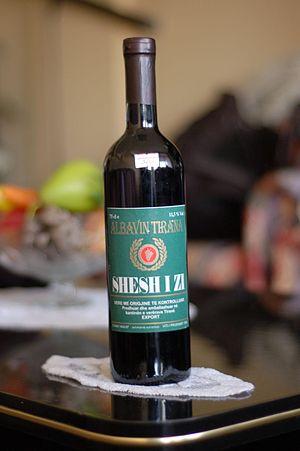
Bouteille de Shesh i zi, vin d'Albanie
La viticulture en Albanie s'est développée, dès le VIIIᵉ siècle av. J.-C. sur la base de cépages autochtones qui avaient résisté à l'ère glaciaire. Les vins d'Illyrie furent célèbres sous l'empire romain et ne perdirent leur réputation qu'à partir de la conquête turque. Ils sont de nos jours en pleine renaissance.